Scalability testing

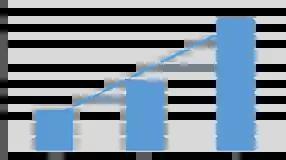
Figure 2. This graph shows the average time taken to execute a report plotted against the number of users

In figure 2, we can see a more proportional increase, comparing the number of users to the time taken to execute a report. With a low load of 20 users, the average time is 5.5 seconds, as we increase the load to medium (40 users) and a high load (60 users), the average time increases to 9.5 and 18 seconds respectively.